Swallow-winged puffbird

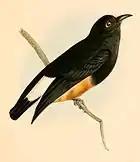
"Chelidoptera tenebrosa" illustration by Swainson, 1841

The swallow-winged puffbird is long and weighs . The nominate subspecies has sooty black upperparts with some bluish iridescence. The lower back and rump are white. Its tail is short and black with white tips to the feathers that quickly wear away. The wings are long and pointed. The chin is whitish, the throat grayish, and the breast sooty black fading to gray in its lower part. Its belly is orange-chestnut. The bill is black, the eye dark brown, and the feet dark gray or black. "C. t. brasiliensis" is larger than the nominate; the underparts have a whitish band separating the grey lower breast from the belly, which is more ochraceous than the nominate's. "C. t. pallida" has paler underparts than the nominate, with a distinct white band separating the gray lower breast from the chestnut of the belly.